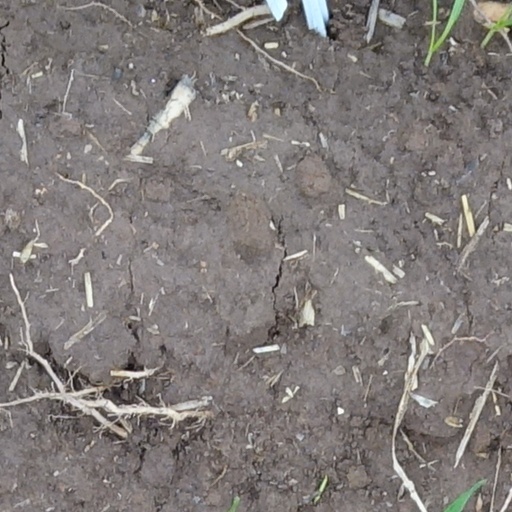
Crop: wheat